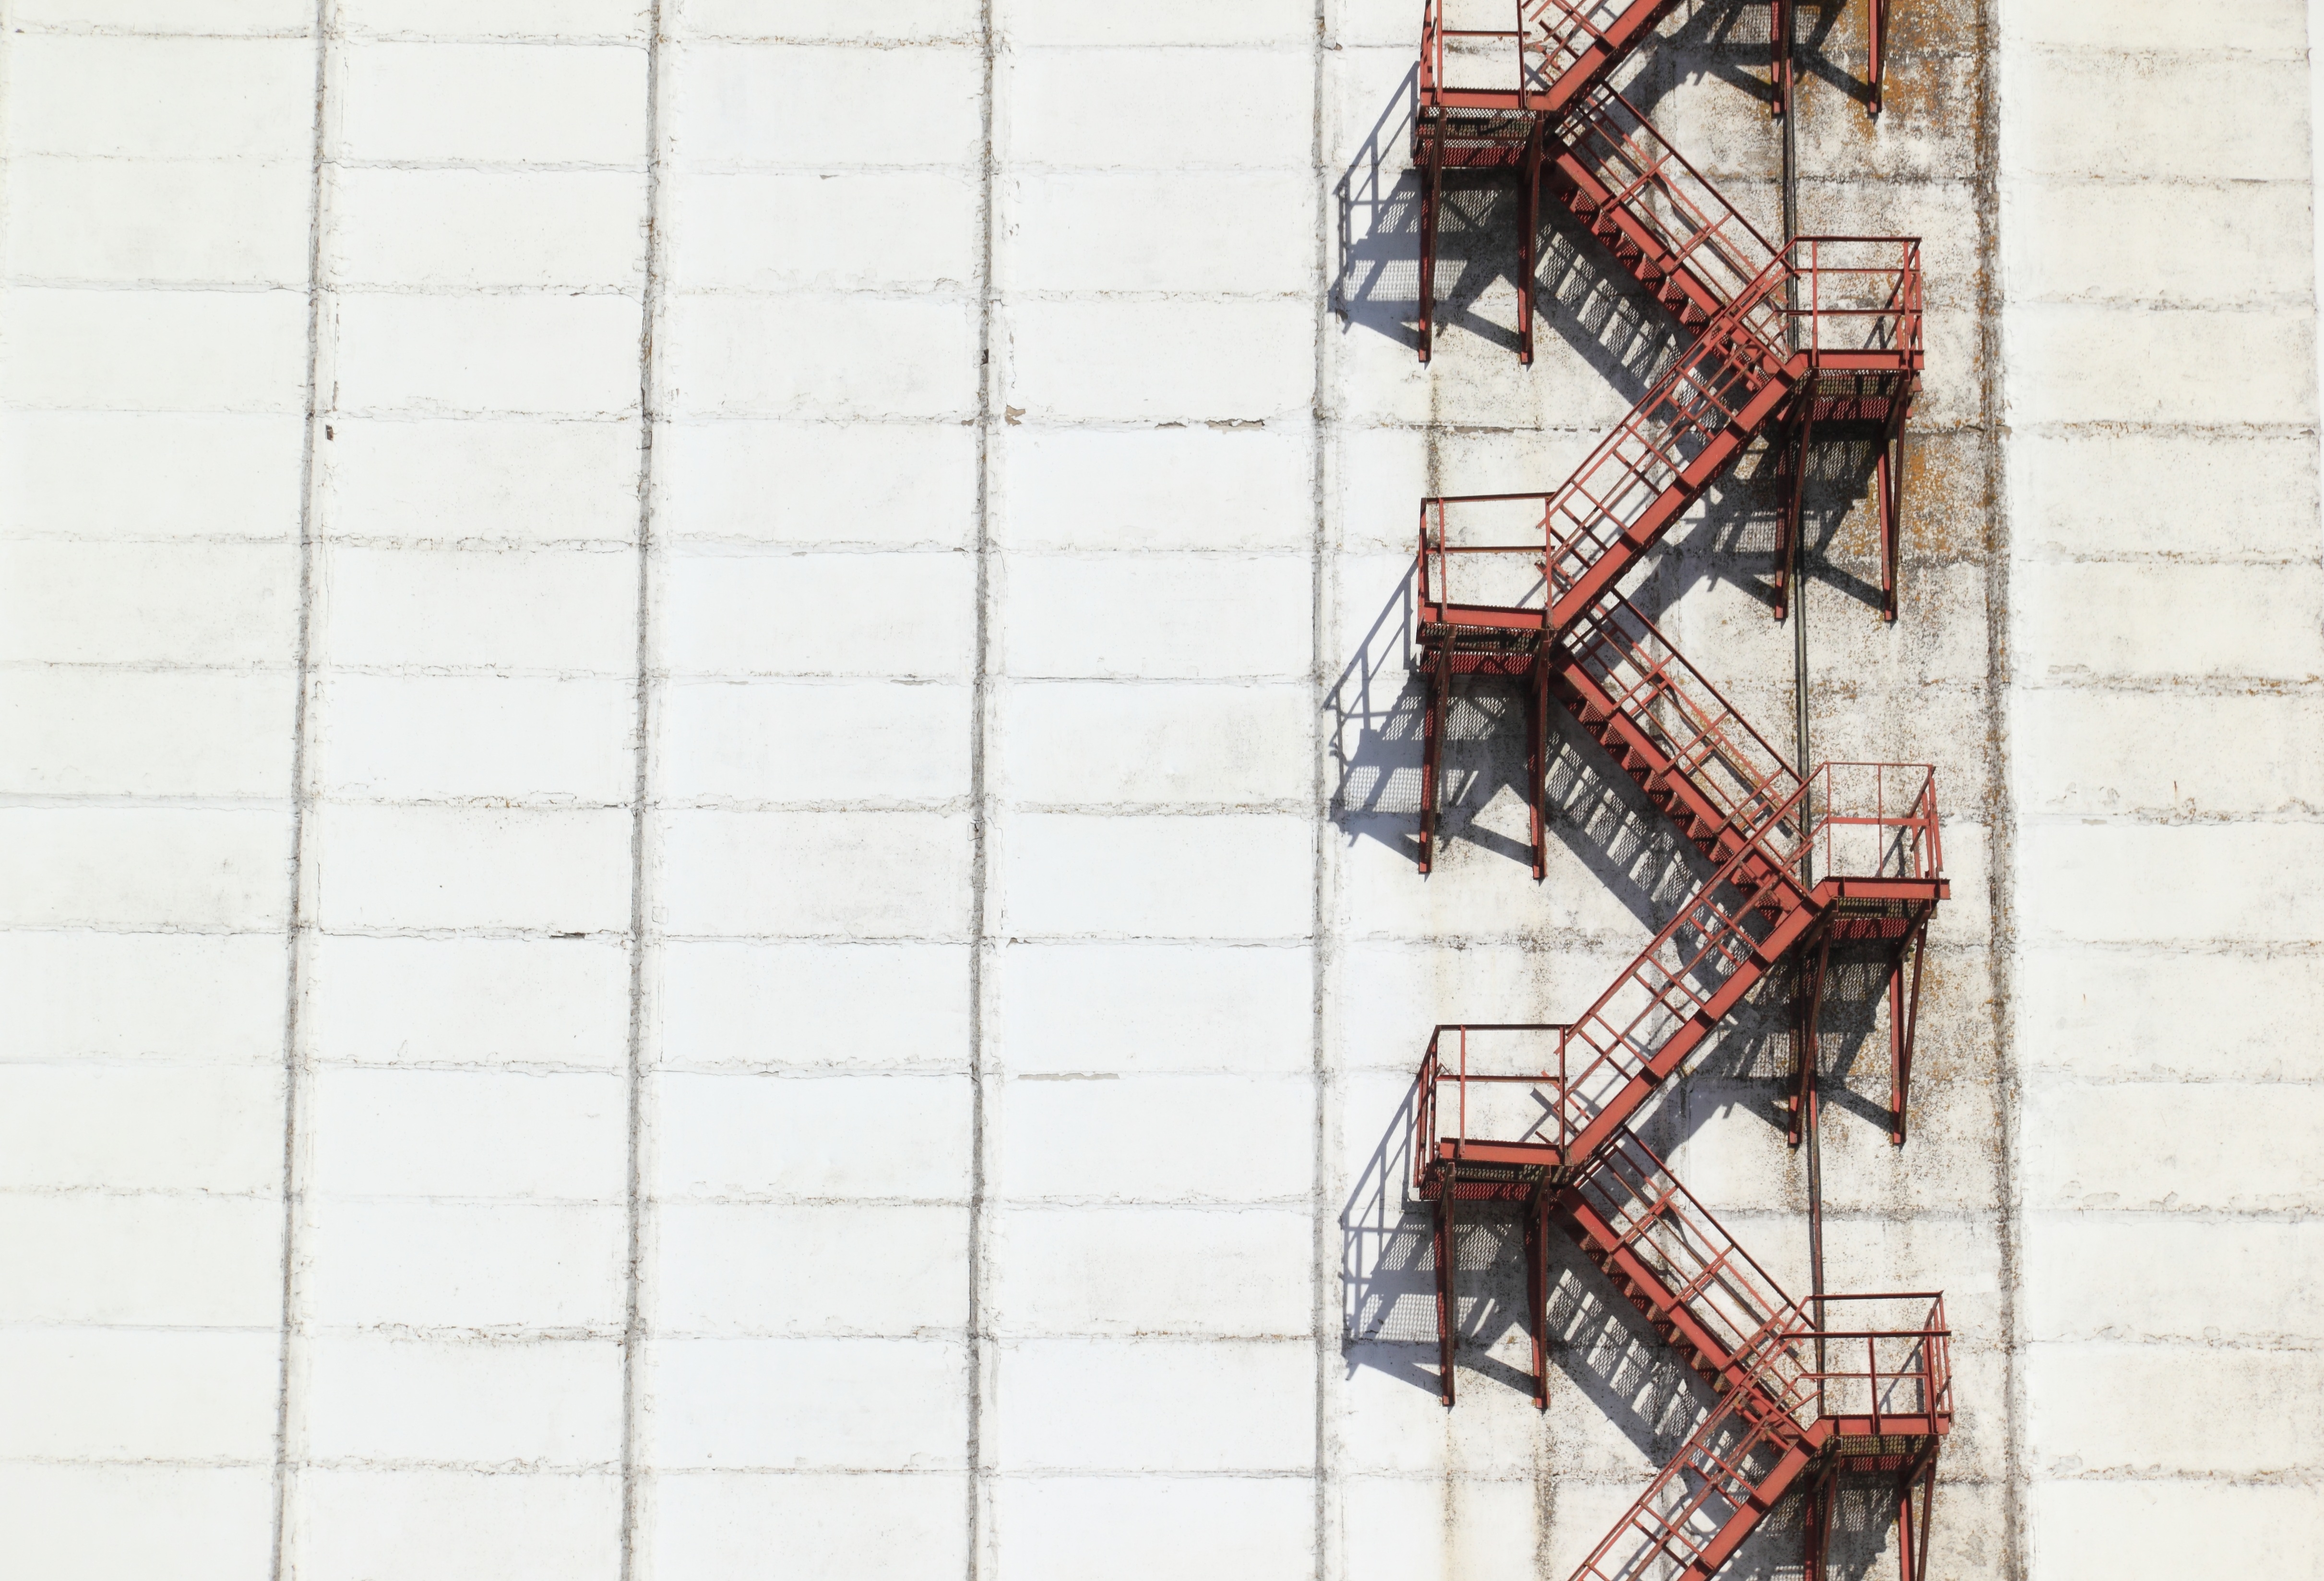
architecture, structure, building, pattern, industrial, factory, industry, climbing, stairway, sketch, drawing, design, stairs, production, manufacture, lithuania